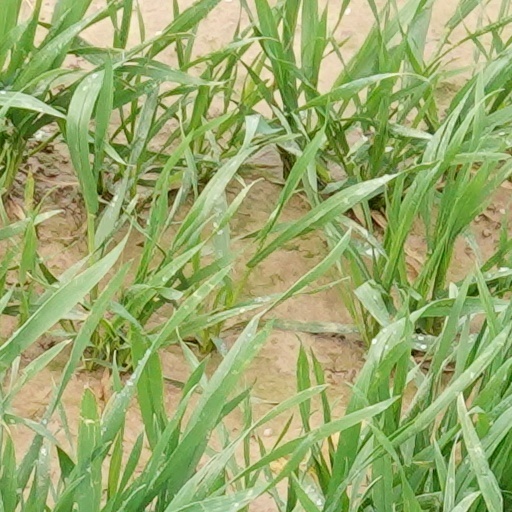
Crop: wheat